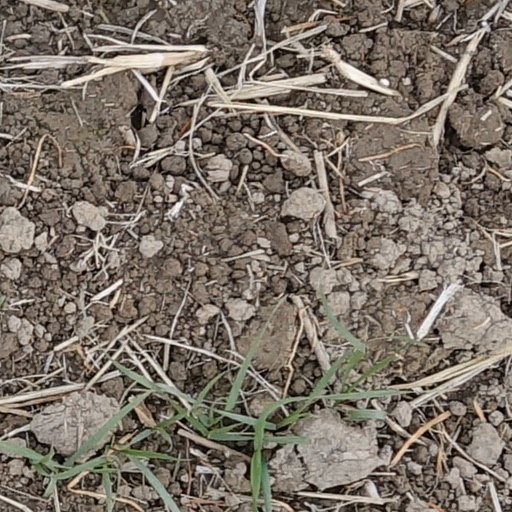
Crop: wheat